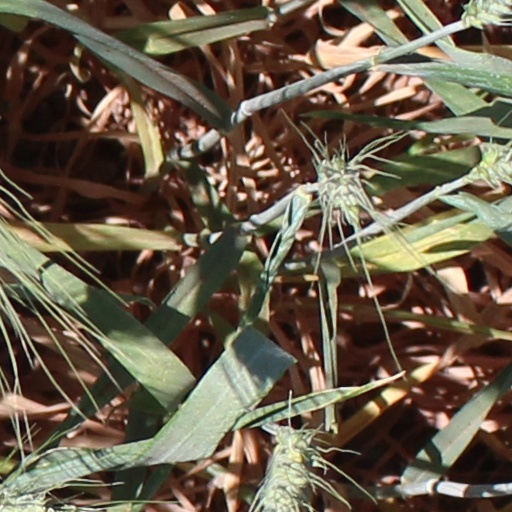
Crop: wheat